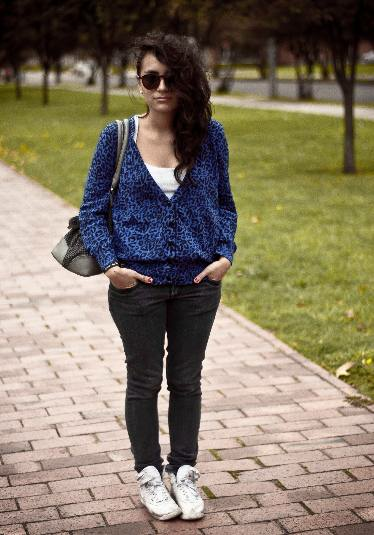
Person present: Yes